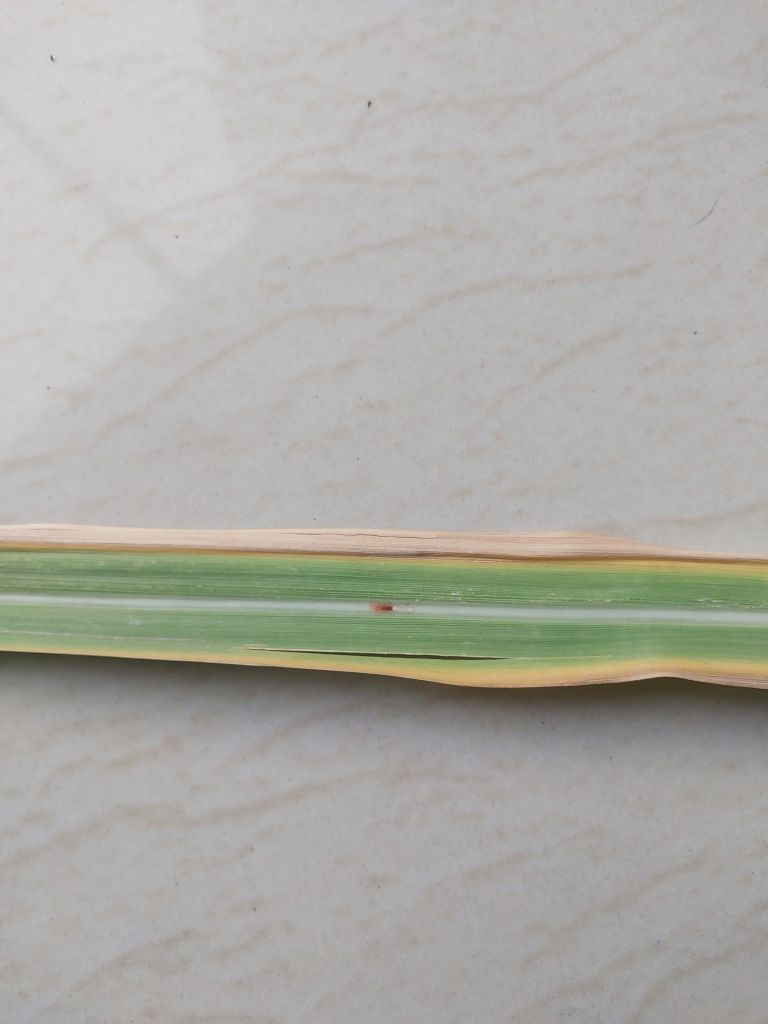
Label: Brown Spot